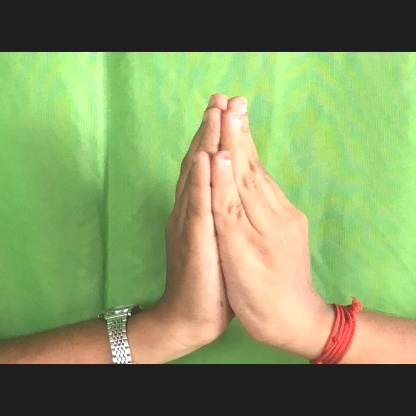
Mudra: Anjali